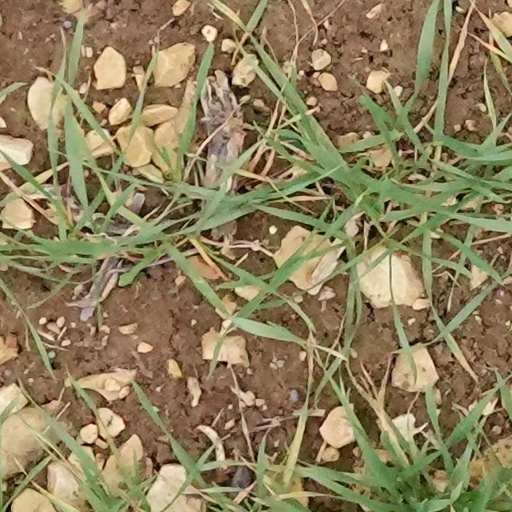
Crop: wheat